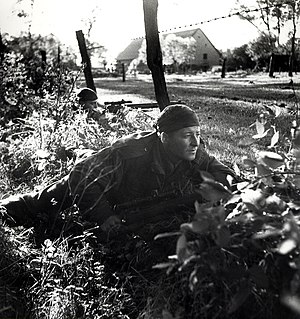
Slaget ved Schelde / Åbningen af Schelde / Operation Switchback
Korporal Kormendy, en spejder fra Calgary Highlanders spejder og snigskytte deling på et billede i en serie arrangerede billeder af hærfotografen Ken Bell, som blev taget nær Kapellen, oktober 1944. PAC Photo
Slaget ved Schelde var en række militære operationer, som blev udført af 1. canadiske armé under generalløjtnant Guy Simonds. Slaget foregik i det nordlige Belgien og det sydvestlige Holland under 2. verdenskrig mellem 2. oktober og 8. november 1944